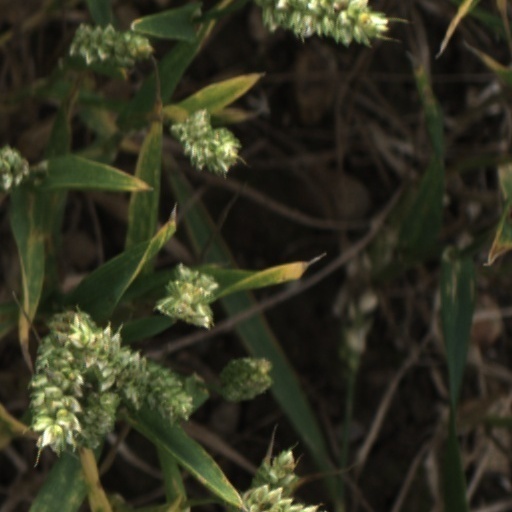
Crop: wheat